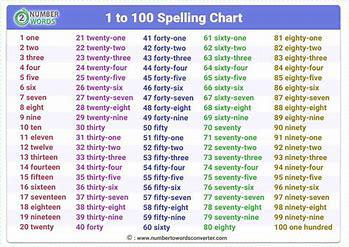
Brand: ON
Model: 100